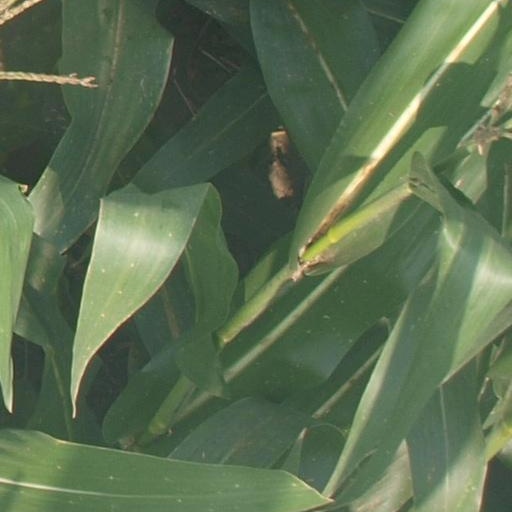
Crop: maize; corn